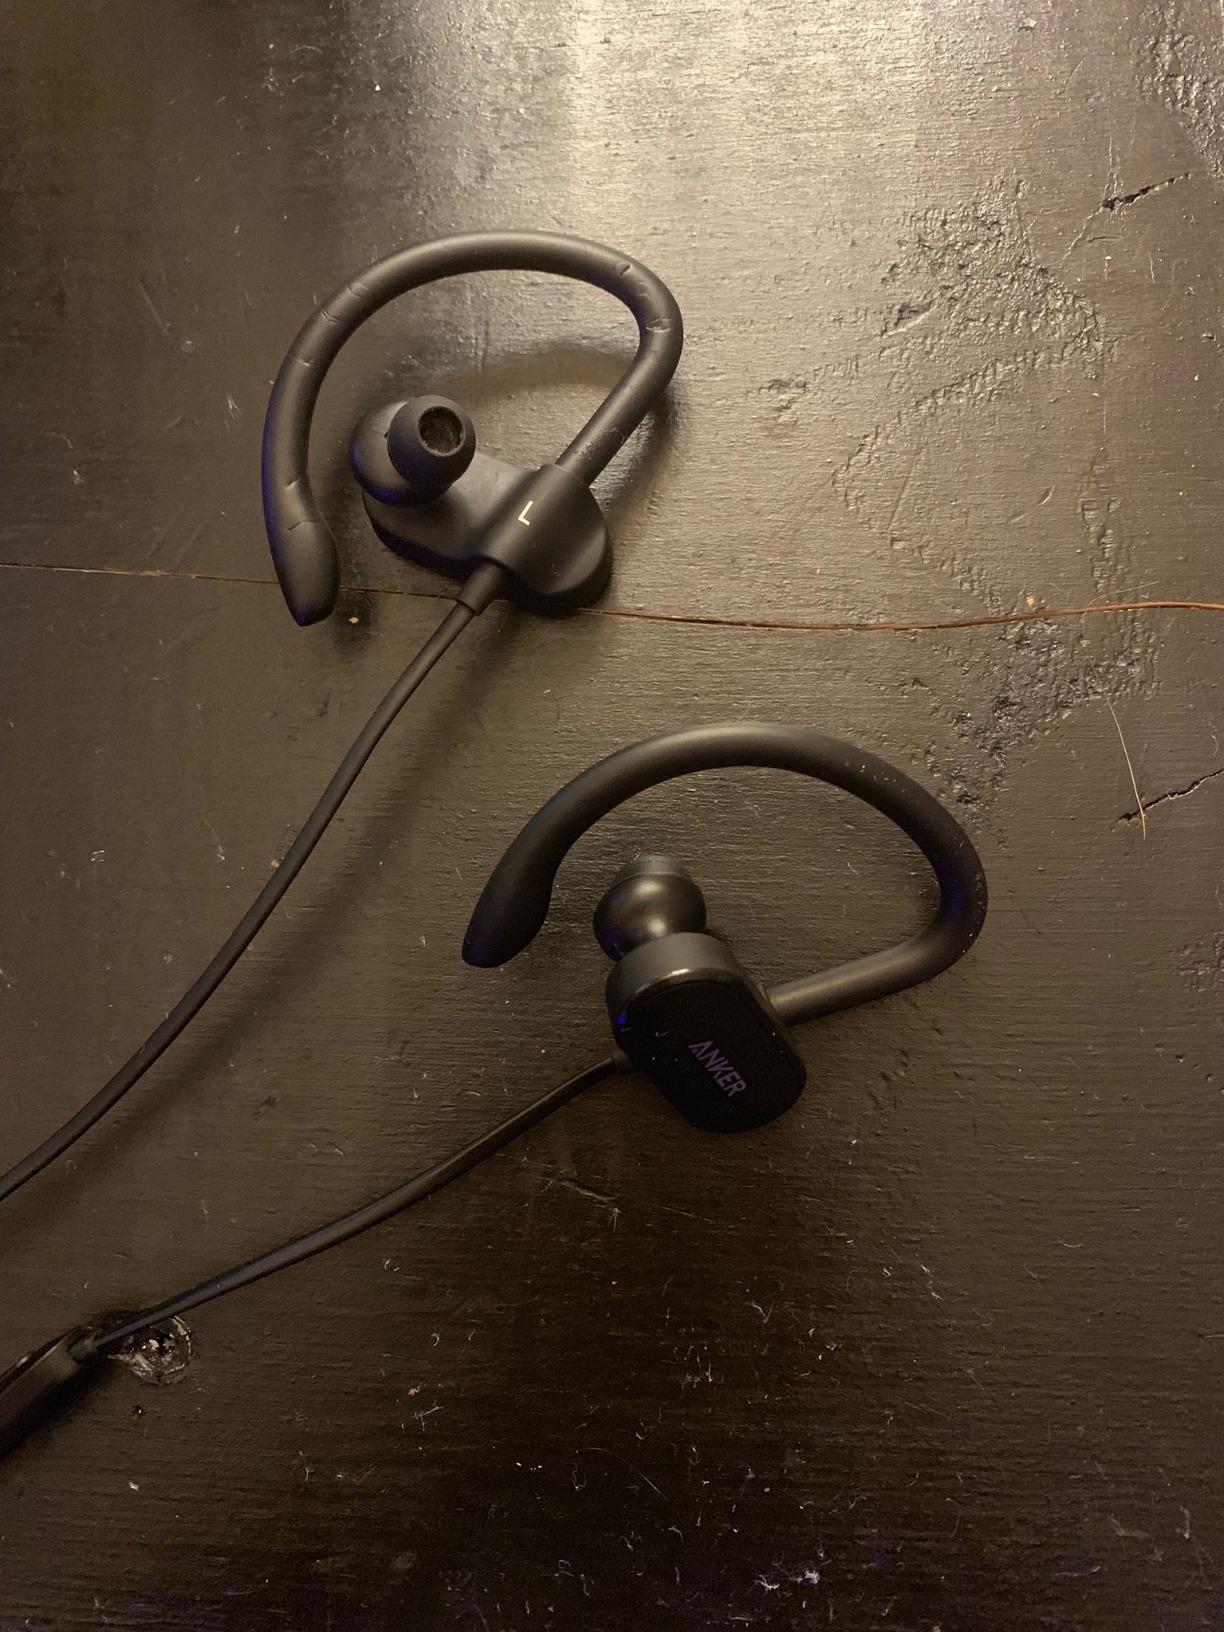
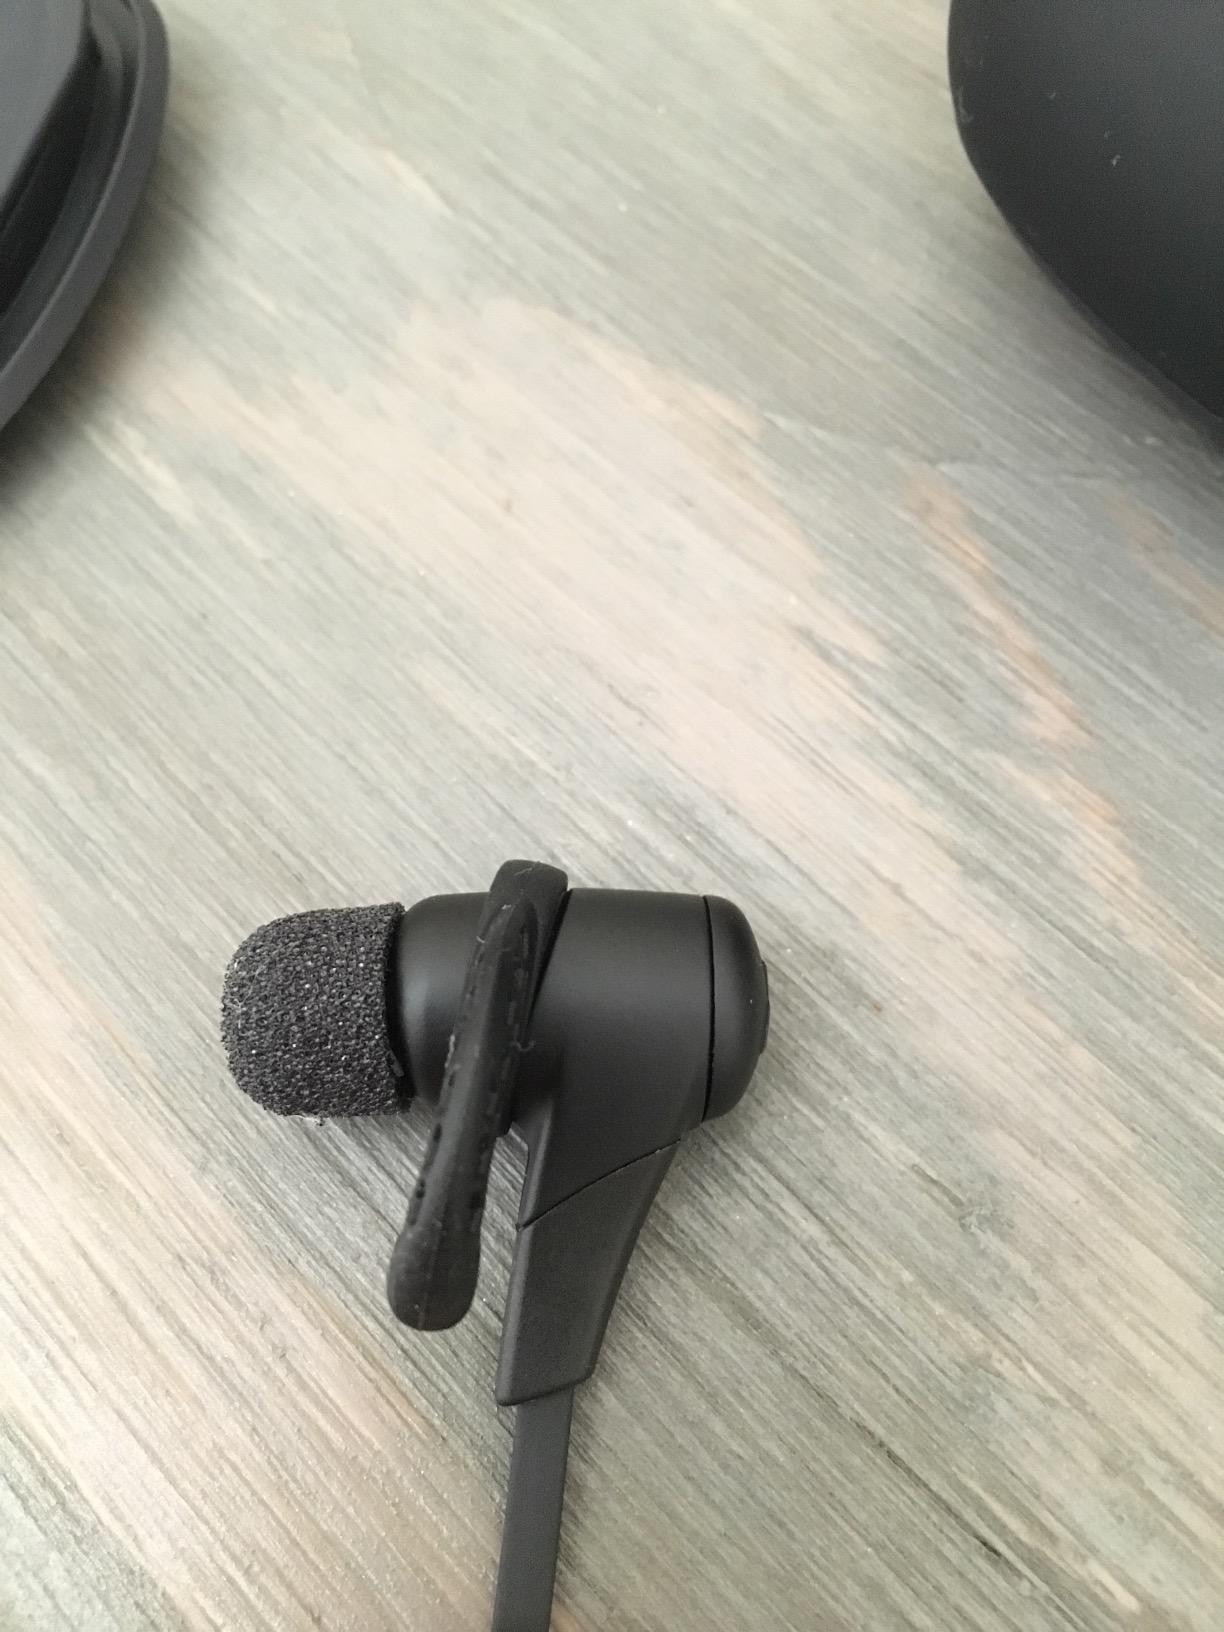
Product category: headphones
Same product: no